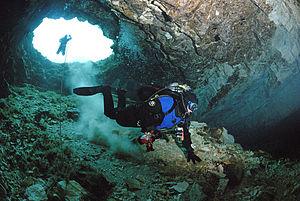
La plongée souterraine, ou spéléoplongée, ou encore plongée-spéléo, est une activité qui a pour but d'explorer et d'étudier les conduits noyés naturels, généralement creusés dans les calcaires, ou artificiels.